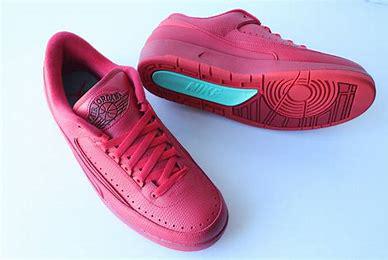
Brand: Jordan
Model: 2 Retro